Marc-André Craig

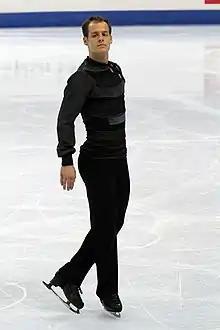

Marc-André Craig (born October 21, 1982) is a Canadian former competitive figure skater. He is the 2004 Nebelhorn Trophy champion, 2004 Finlandia Trophy bronze medallist, and 2005 Golden Spin of Zagreb silver medallist. He placed fourth at the 2006 Four Continents Championships.